Sir Nigel Gresley, 6th Baronet

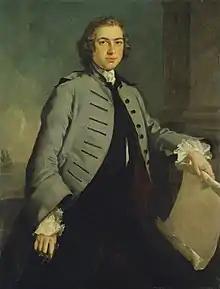
Sir Nigel Gresley by Henry Pickering

Sir Nigel Gresley, 6th Baronet (11 January 1726 – 7 April 1787) was an English land-owner, mine-owner, and canal builder. Born into the Gresley family of Staffordshire, he enrolled at an early age in the Royal Naval Academy. He served in the Royal Navy for eight years, attaining the rank of lieutenant, before his career was cut short due to rheumatic issues. In 1753 he inherited his brother's baronetcy, and became owner of estates at Drakelow and Knypersley. As part of these he owned several mines at Apedale, and in 1775 he obtained an Act of Parliament to build Sir Nigel Gresley's Canal, which was completed in the following year and held a monopoly over Newcastle-under-Lyme coal for forty-two years. He died at Bath, Somerset, in 1787.